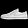
Label: Sneaker